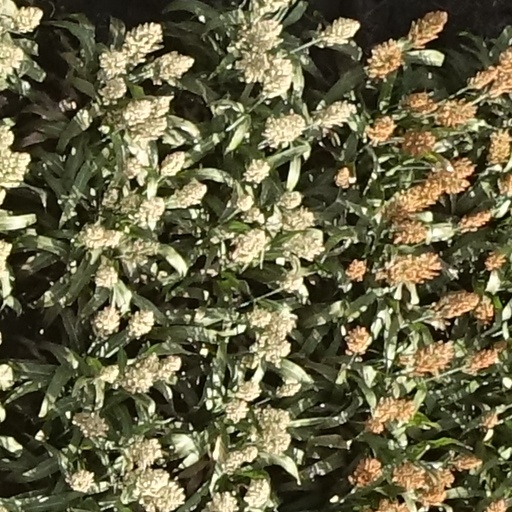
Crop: sorghum